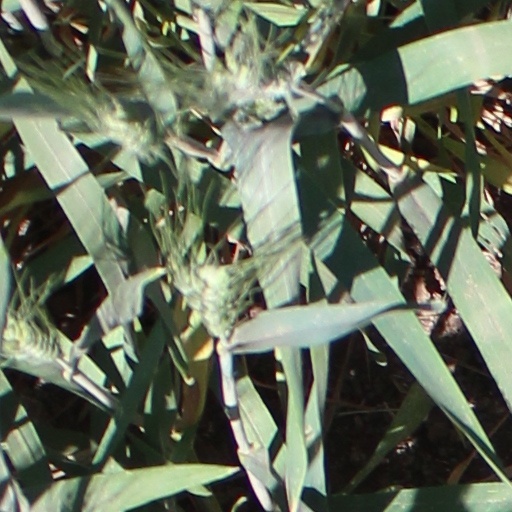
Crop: wheat